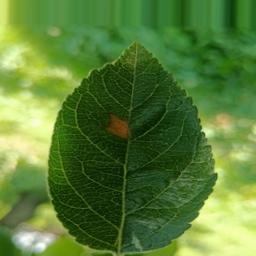
Label: Alternaria